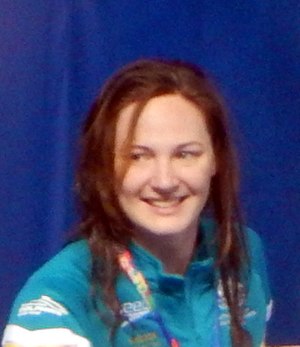
Cate Campbell
Cate Natalie Campbell er en australsk svømmer. Hun vandt olympisk guld ved sommer-OL 2012 i London i 4 x 100m fri.